Historic West Adams

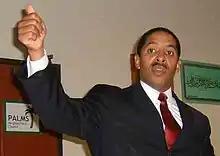
Martin Ludlow

1926. In July 1926, West Adams property owners held a mass meeting in the Glen Airy schoolhouse to protest against the high cost of a storm drain project on the street and to draw up a petition against the "intolerable injustice,' which they presented to the City Council. It was said that Peter R. Gadd, the contractor, had increased the tab by billing $204,145 for "extras", which amounted to more than the original proposed cost of the contract. Later the city estimated the overcharge at $298,981 and refused to help Gadd to collect the money from property owners. The California Supreme Court ruled in the city's favor.